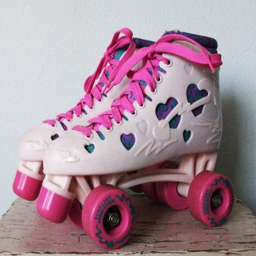
i had these pink roller skates in the 80 's !